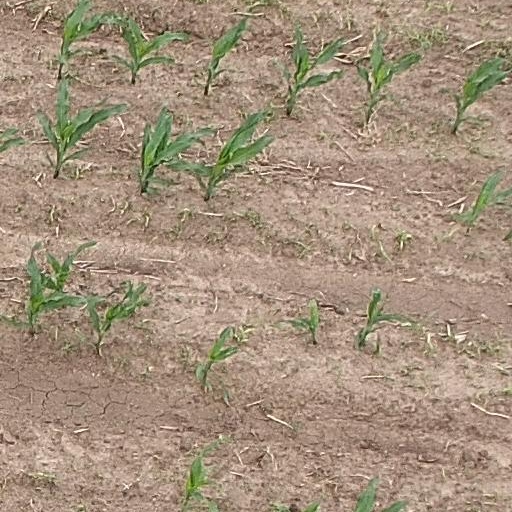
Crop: maize; corn